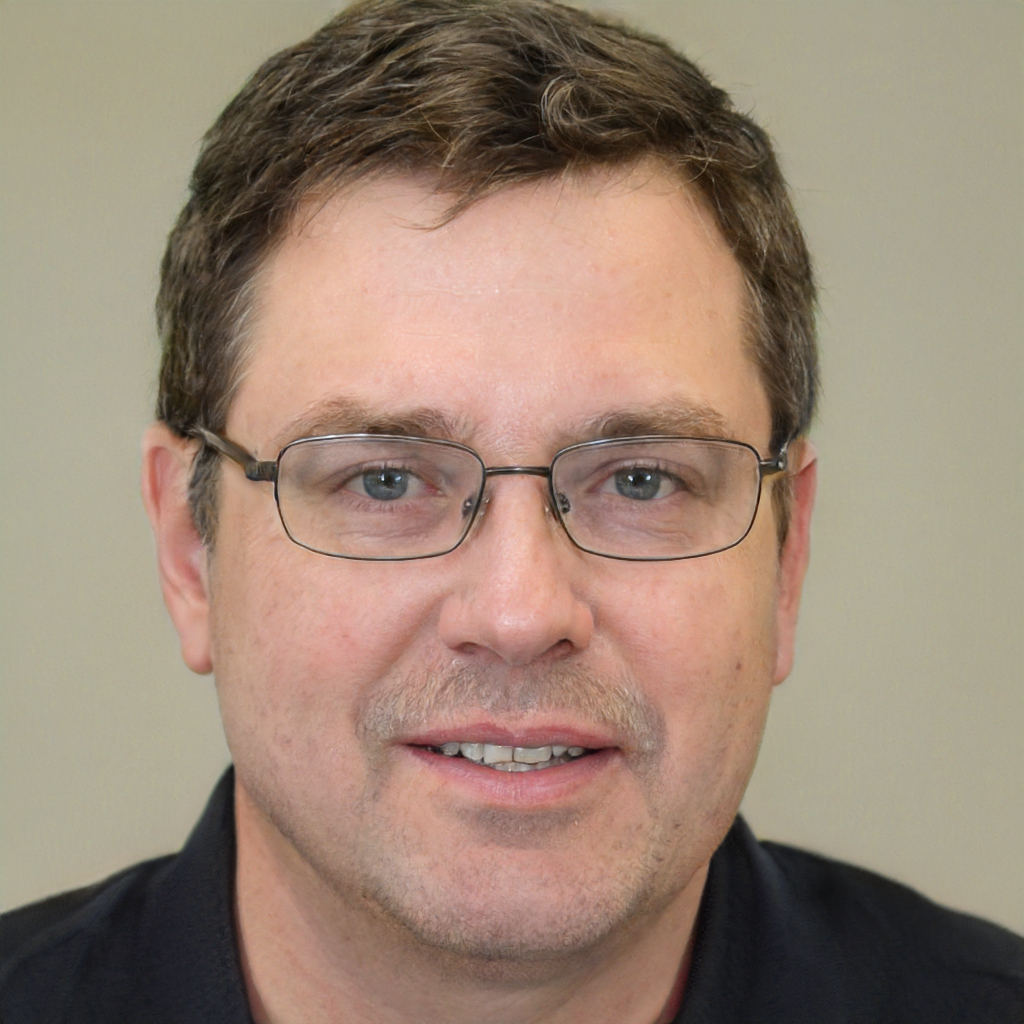
Gender: Male